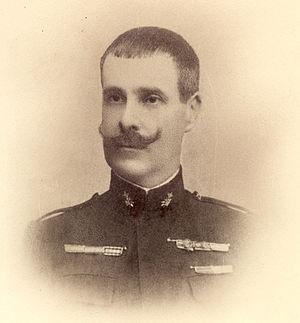
Henrique Mitchell de Paiva Couceiro CvTE • OTE • ComTE • MOVM • CvA • GCIC est un militaire, un administrateur colonial et un homme politique portugais. Il est connu pour avoir participé aux campagnes d'occupation coloniale en Angola et au Mozambique mais aussi pour avoir inspiré les "Incursions Monarchistes" contre la première République portugaise en 1911, 1912 et 1919. Il préside le gouvernement de ce qu'on nomme la Monarchie du Nord proclamée le 19 janvier 1919 et renversée le 13 février 1919. Nombre de participants à cet épisode politique appartiennent au groupe de l'Intégralisme lusitanien. Son dévouement à la cause monarchiste et son adhésion à l'Intégralisme le conduisirent plusieurs fois à l'exil, avant et même après l'avènement de l'Estado Novo au Portugal.